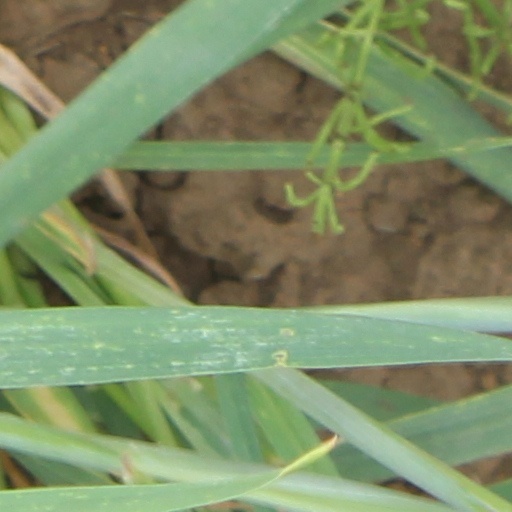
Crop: wheat